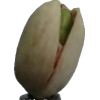
Label: pistachio